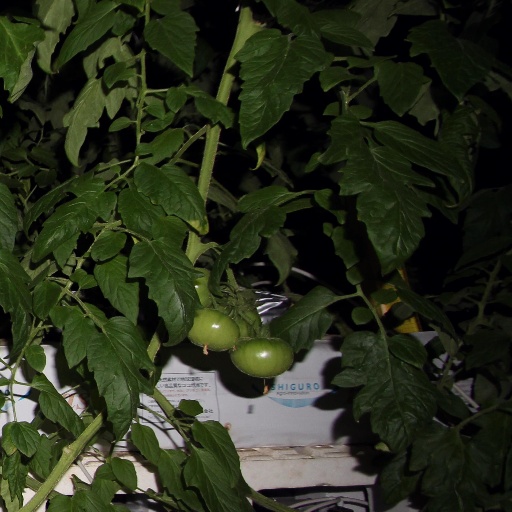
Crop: tomato